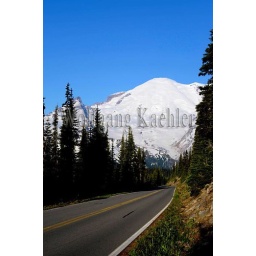
Usa, washington state, mount rainier national park, road near sunrise